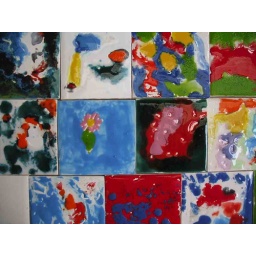
the glaze colours change in the firing, this is the pink flower tile from the previous picture